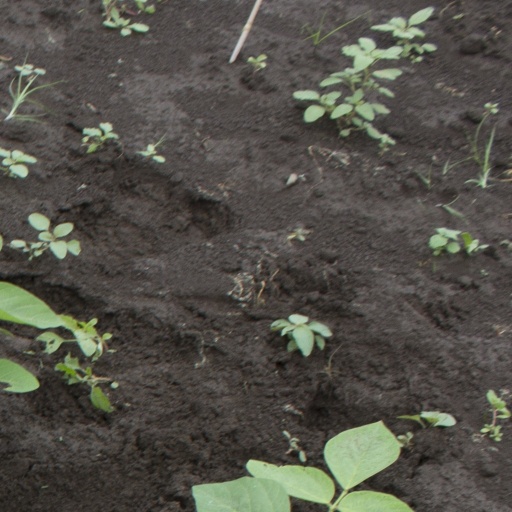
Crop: soybean